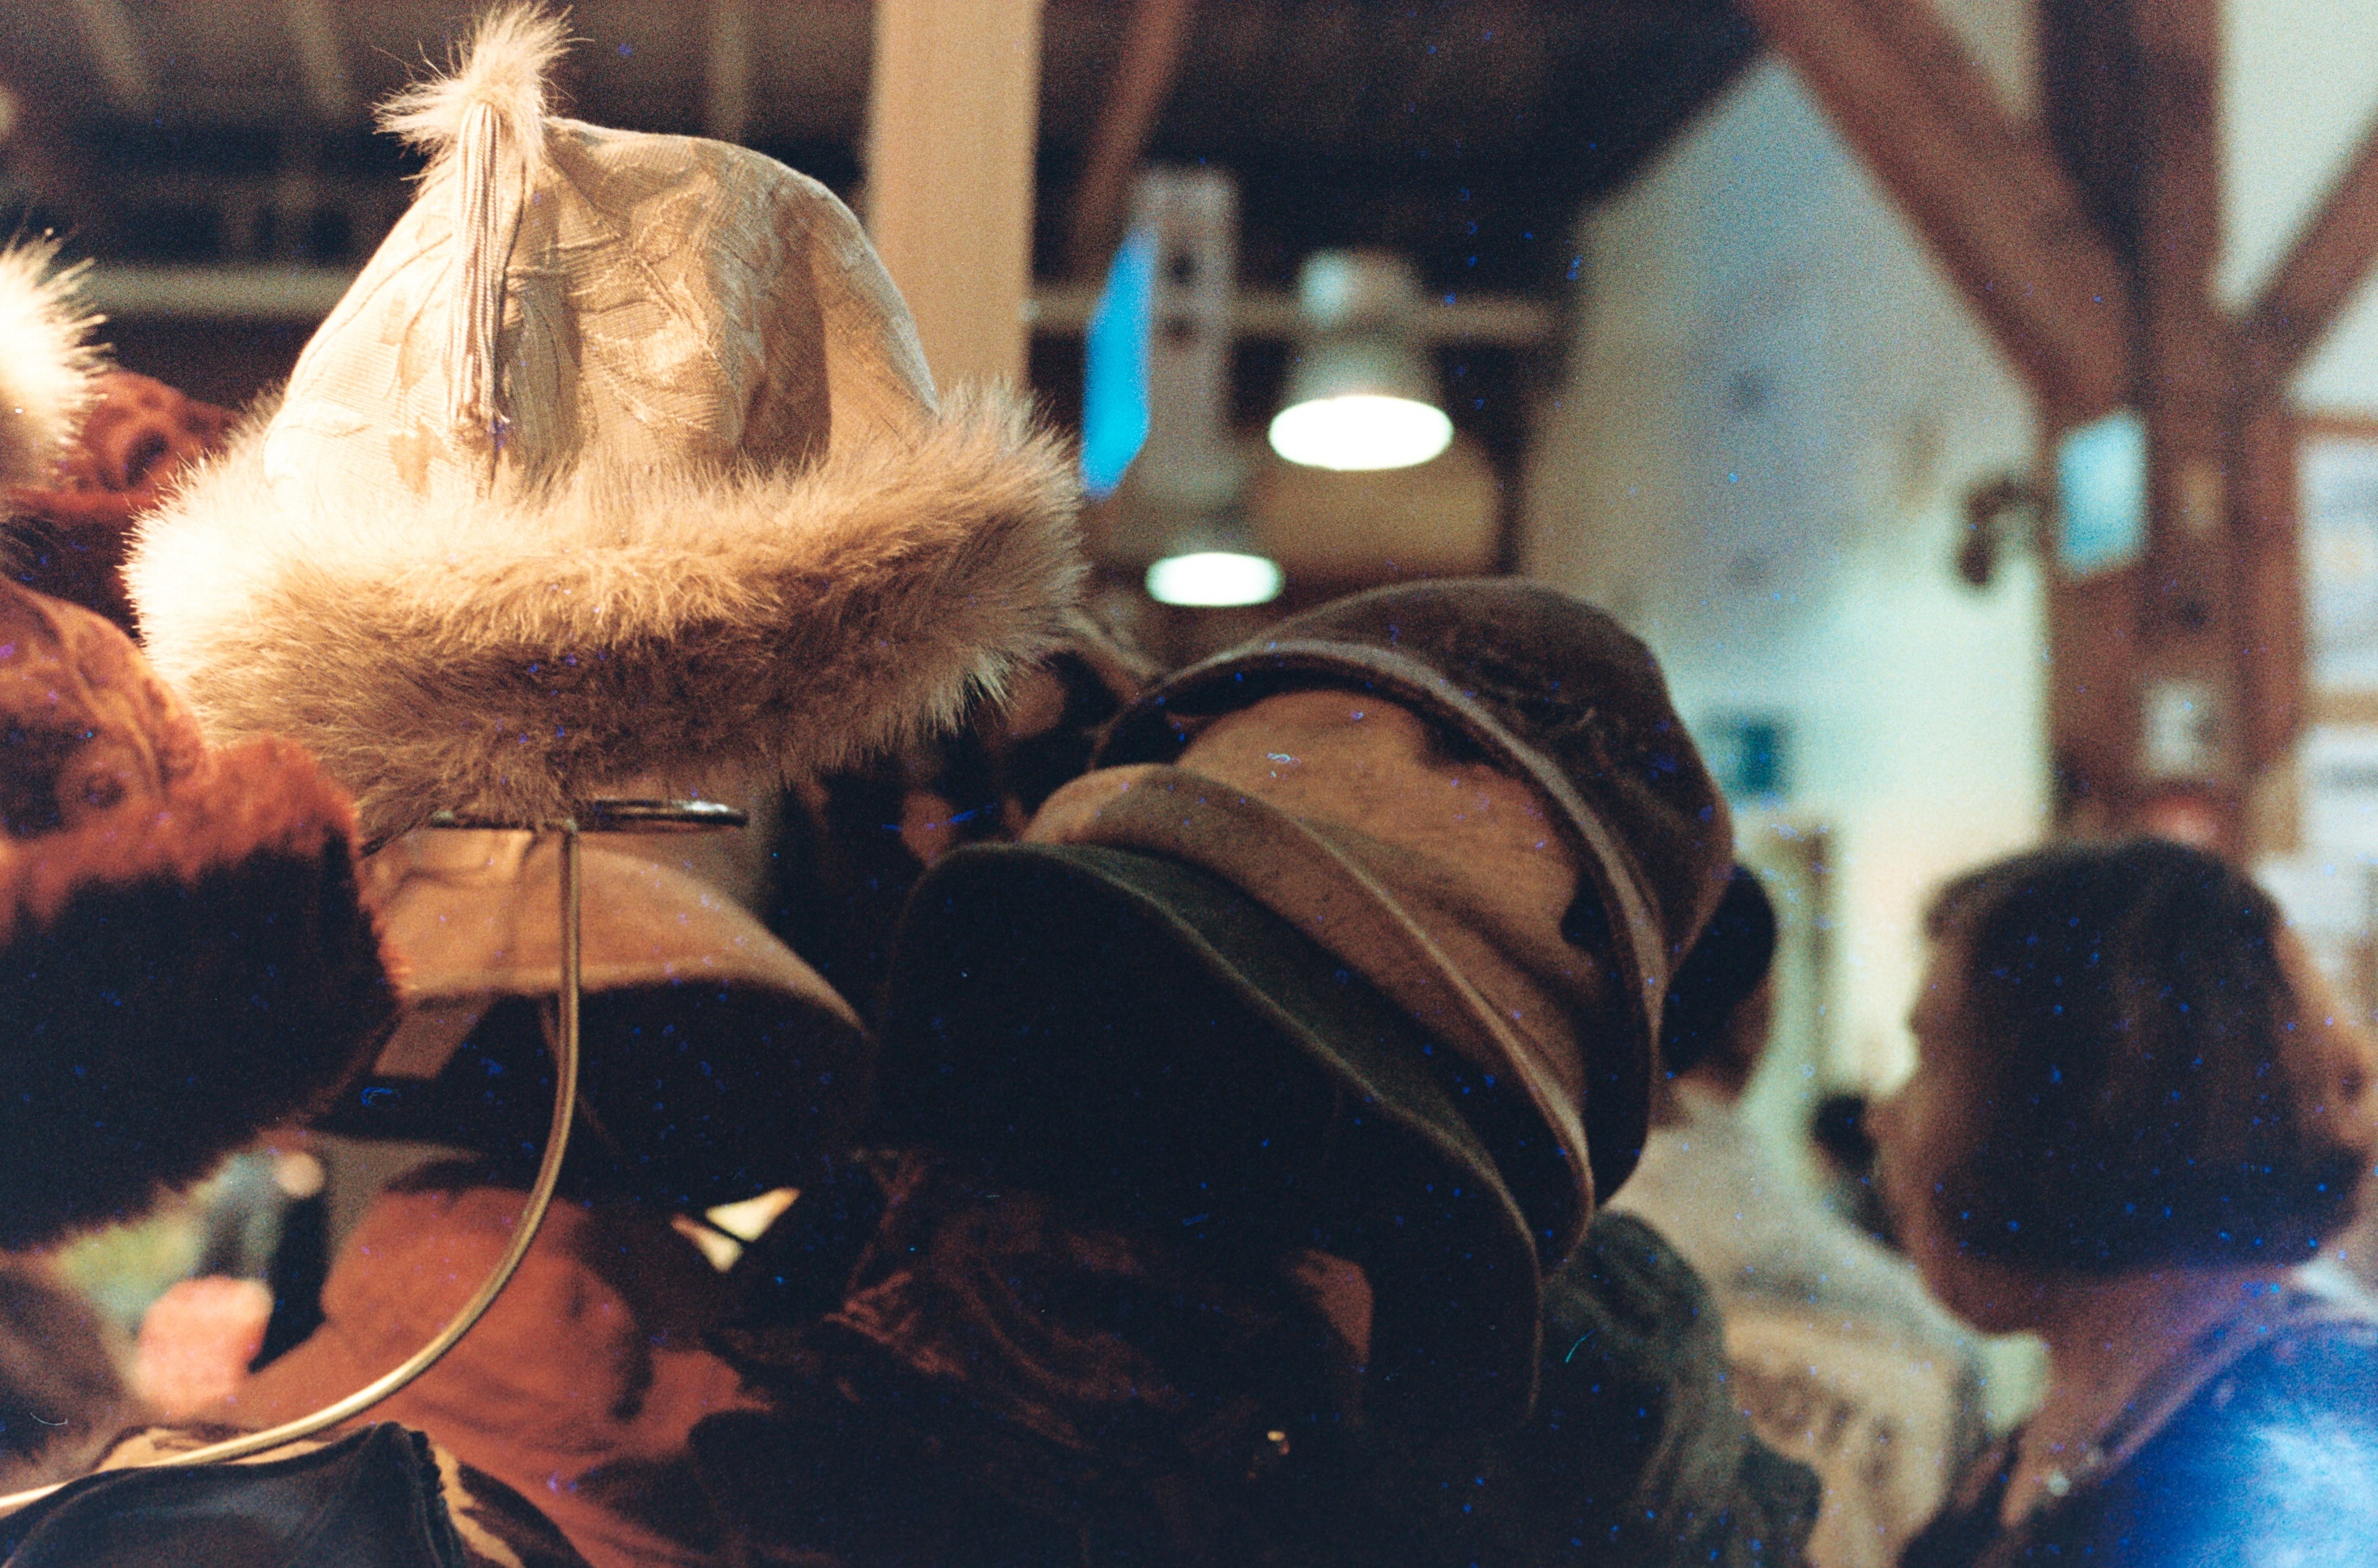
winter, girl, film, fur, canon, market, textile, indoors, fun, 50mm, snout, ae1, canada, granvilleisland, lomography, highiso, hats, analogue, vancouverbc, lomography800, fd50mmf14, human behavior